500 Park Avenue

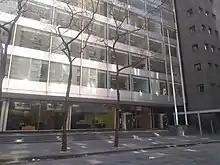
Public plaza on 59th Street outside the building

500 Park Tower was designed as a mixed-use office and residential structure. Its exterior combines a facade of gray-green granite cladding with thermal coating, as well as segments of glass-and-aluminum curtain walls that resemble the original building's exterior. On the east facade, 25 of the upper floors cantilever approximately over the original building. 500 Park Tower uses the air development rights from the original building to cantilever over that structure. According to architectural writer Robert A. M. Stern, the exterior design may have been influenced by the PSFS Building in Philadelphia.